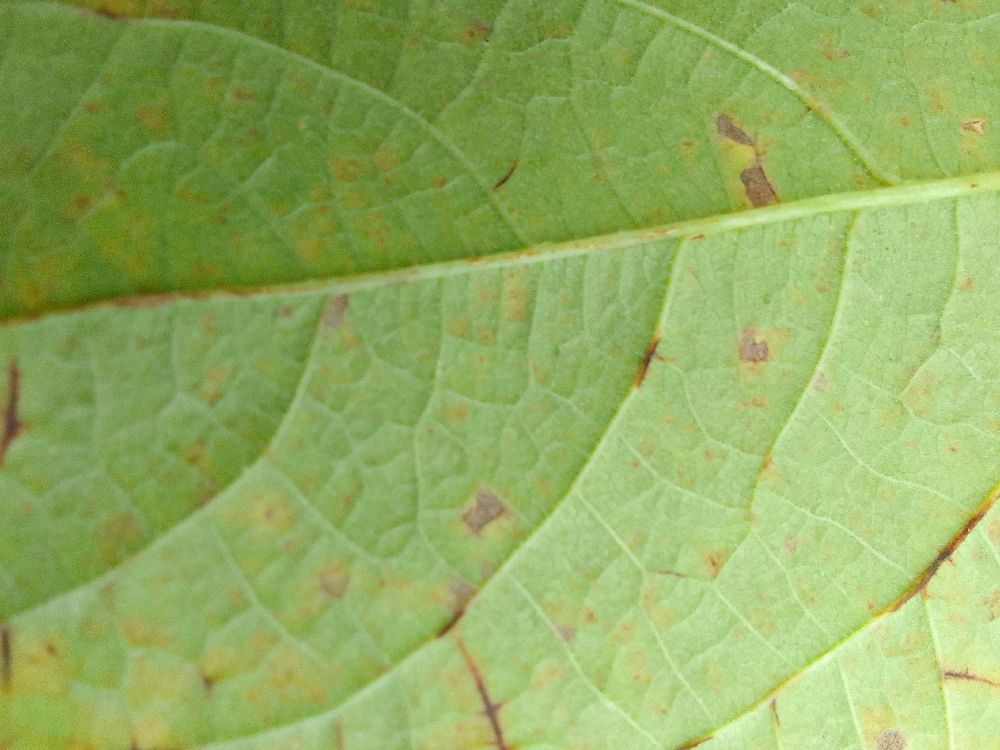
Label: anthracnose